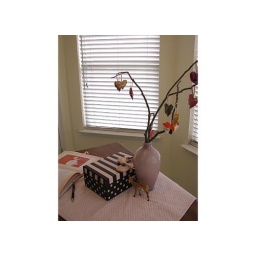
sign in table